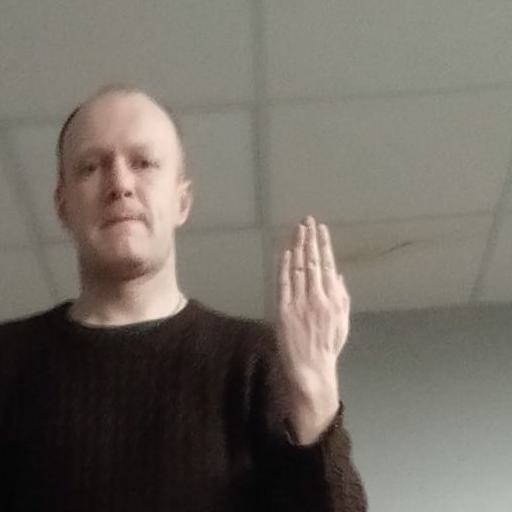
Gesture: stop_inverted